Amos Daragon

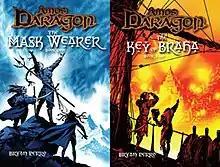
Cover illustrations for "" and ""

Amos Daragon is a series of fantasy fiction books written by the Québécois writer Bryan Perro. The central story arc focuses on Amos Daragon, a bright and adventurous twelve-year-old, and his quest to become the 'Mask Wearer'. The first English translation of "The Mask Wearer" was published in June 2009 by Scribo, a division of Book House, an imprint of the Salariya Book Company. The second book, "Amos Daragon: The Key of Braha", was published by Scribo in September 2009. The third book, "The Twilight of the Gods", was published in January 2010. The fourth book, "The Curse of Freyja", was published in Spring 2010. The series has been translated into more than fifteen languages.